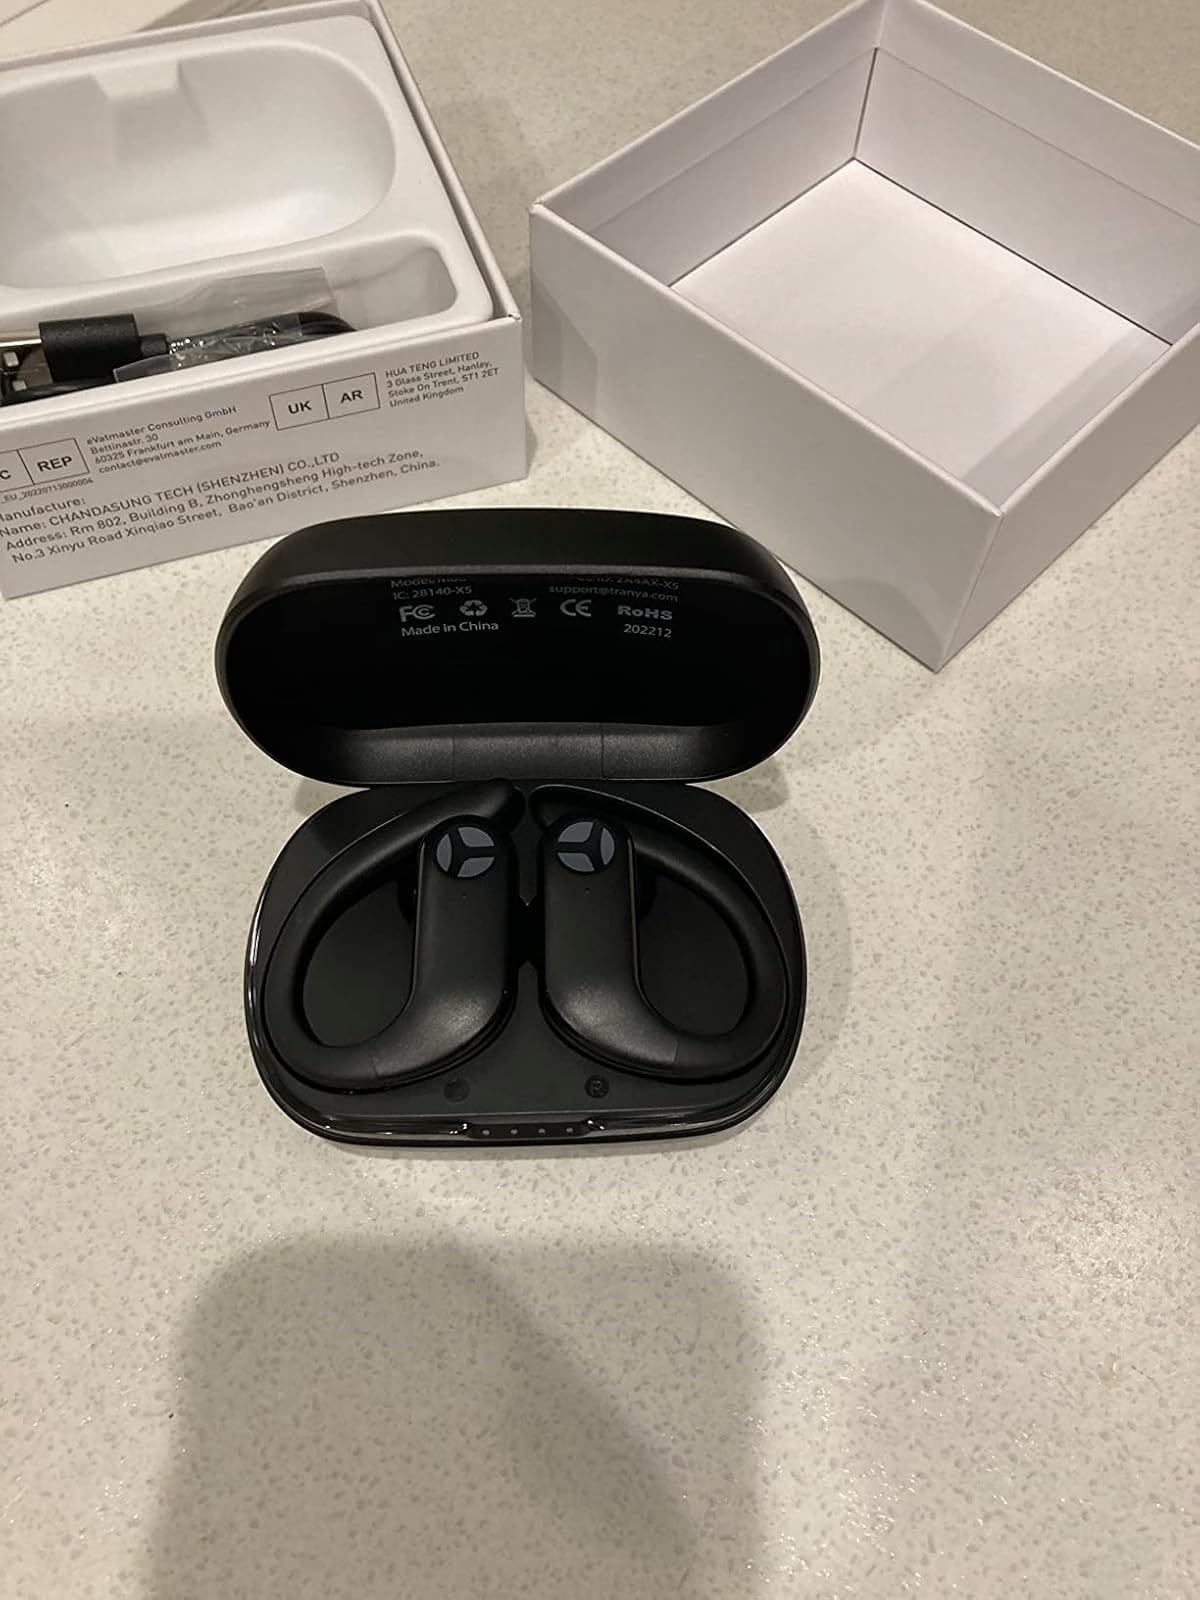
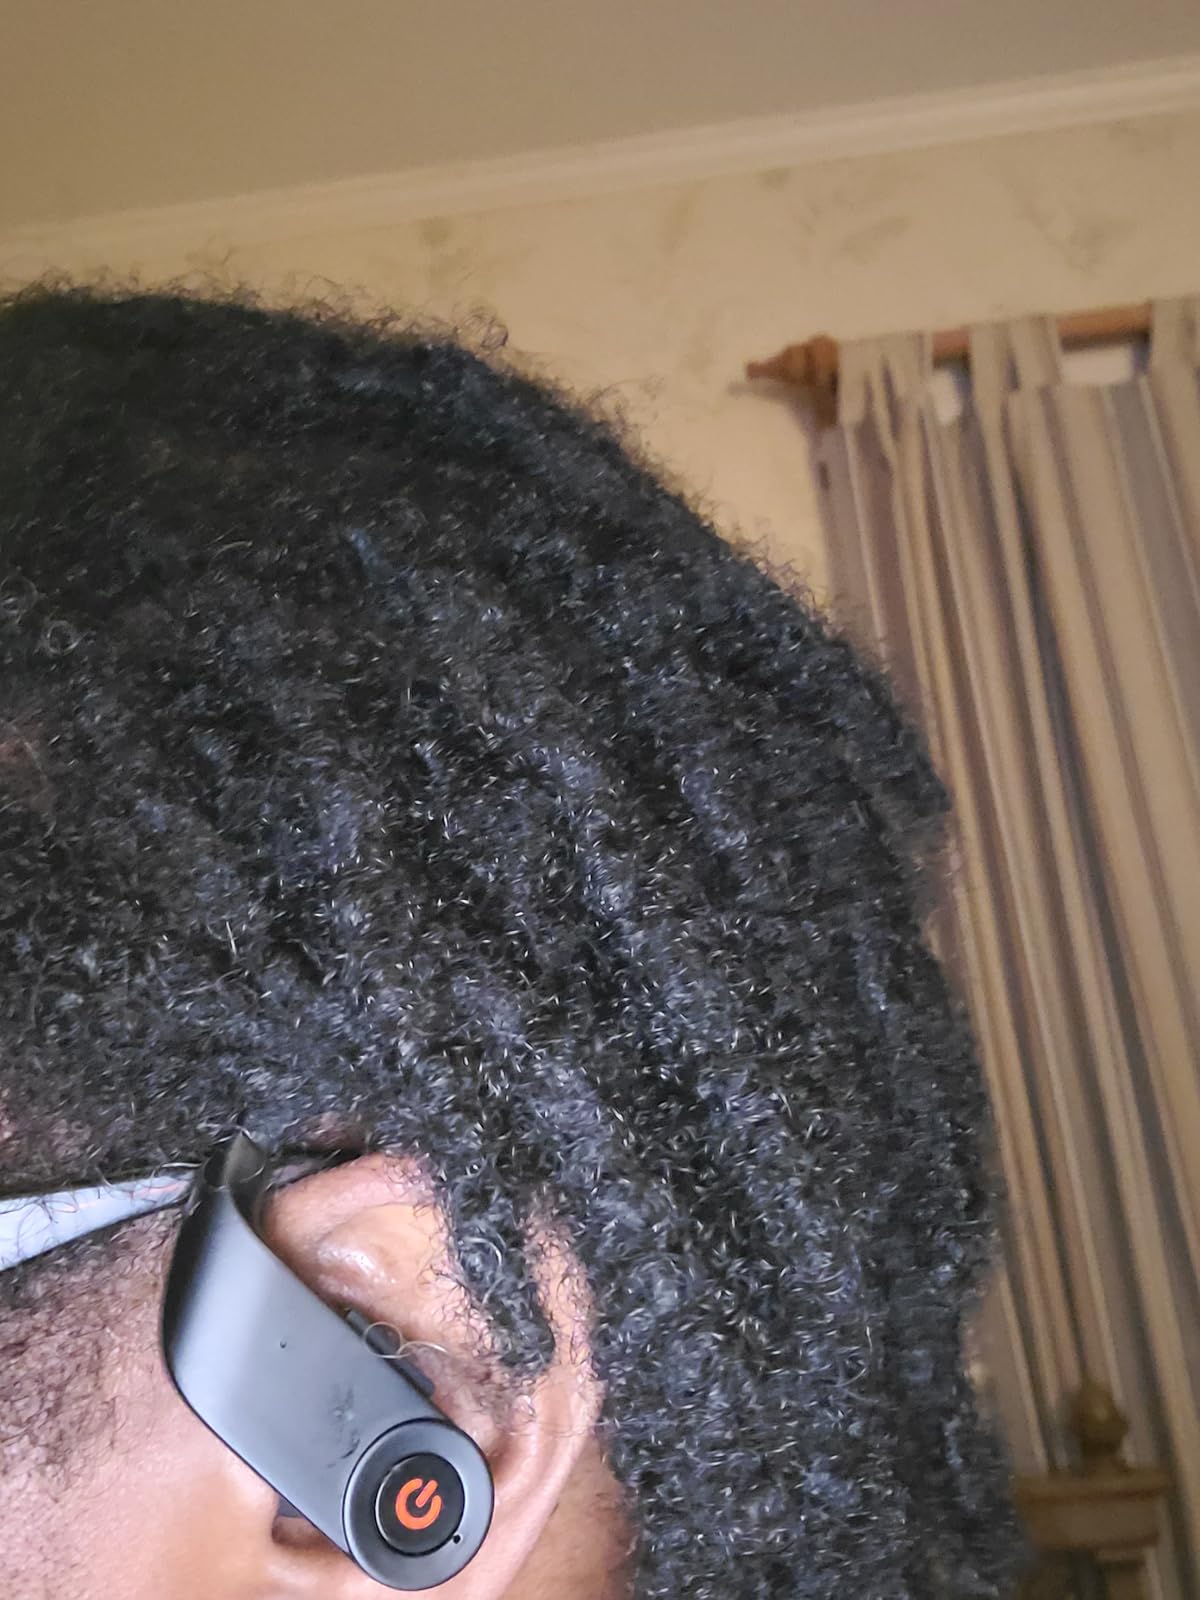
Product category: earbuds
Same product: no